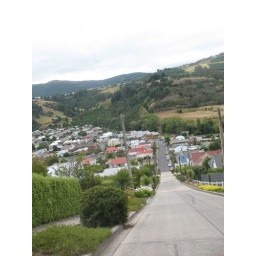
Guiness book of world records steepest hill in the world